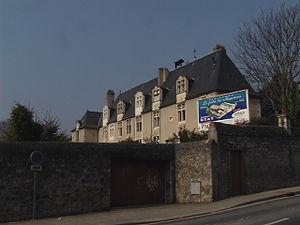
Vue des anciens bâtiments de la clinique des Hospitalières, Poitiers, france
L’abbaye Sainte-Croix de Poitiers est une ancienne abbaye de Poitiers, qui a été transférée aujourd'hui sur la commune de Saint-Benoît.